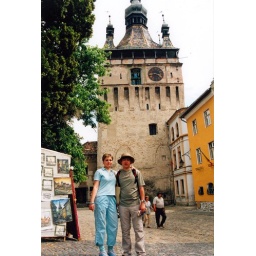
Oana and me in front of the clock tower